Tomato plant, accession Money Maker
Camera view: tilt-top (135 deg); turntable rotation: 270 degrees
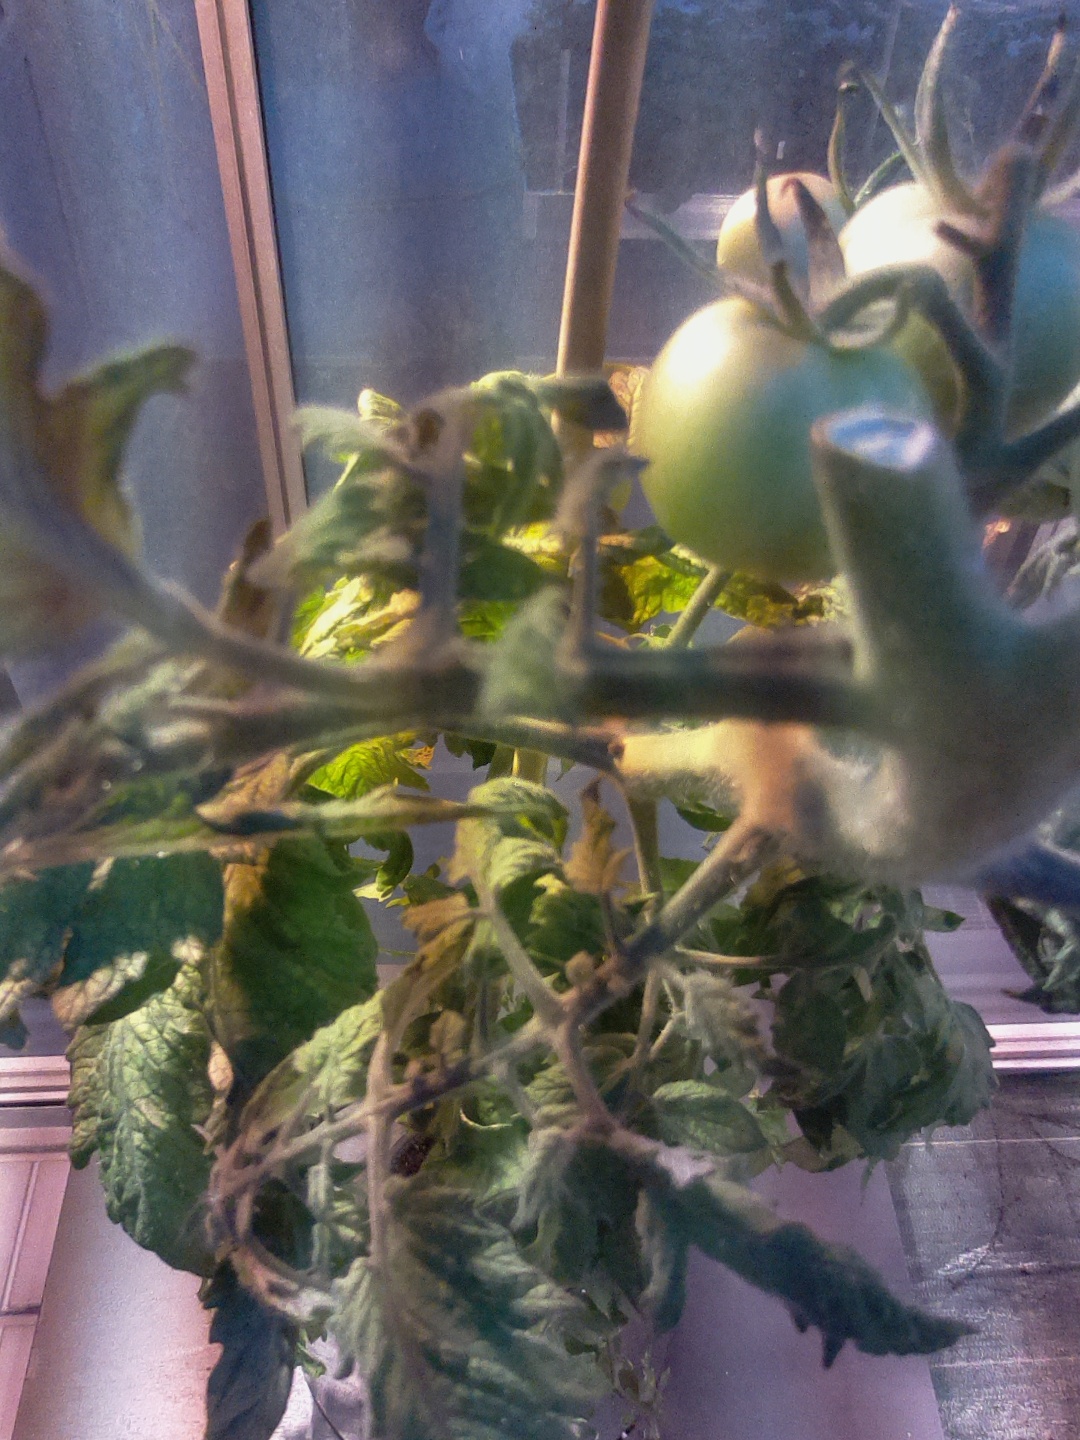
BBCH growth stage 76: 60%-70% of final fruit size